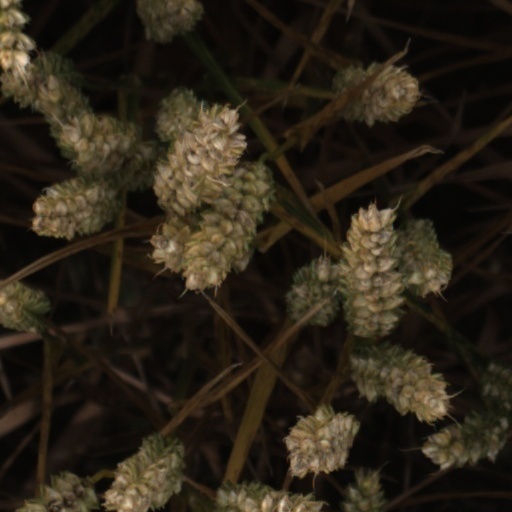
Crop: wheat